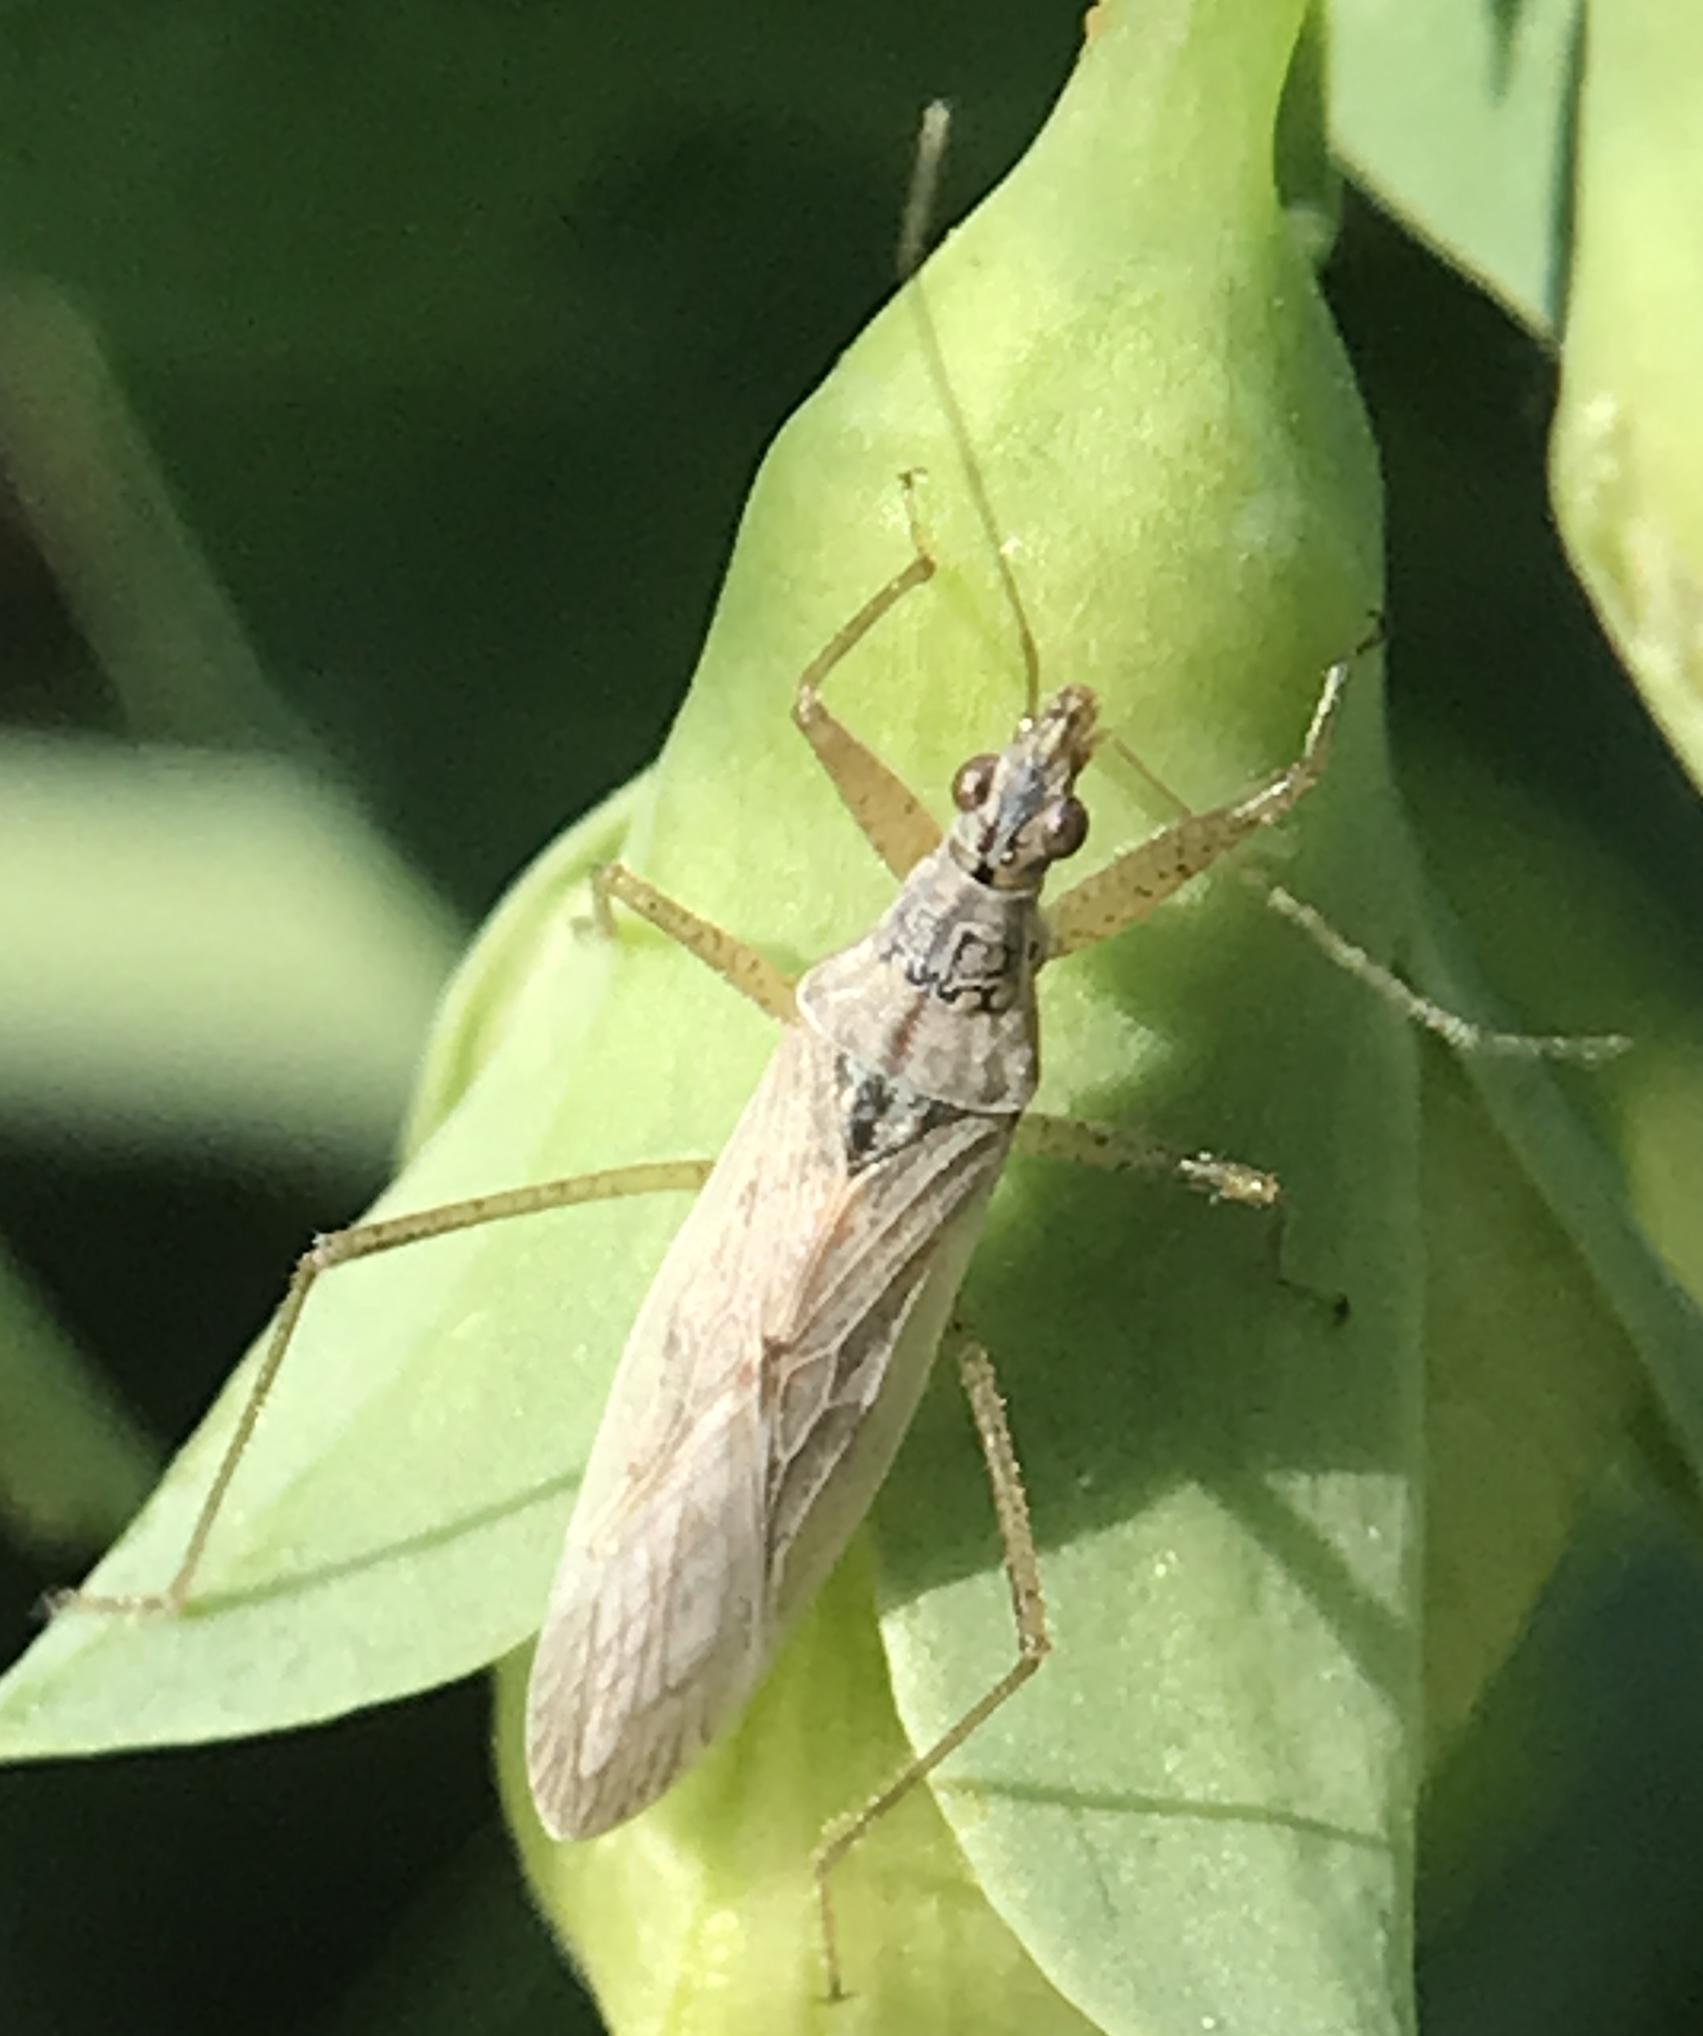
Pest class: predators